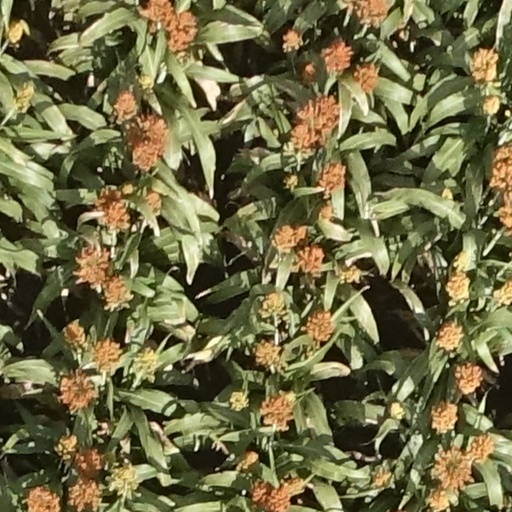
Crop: sorghum